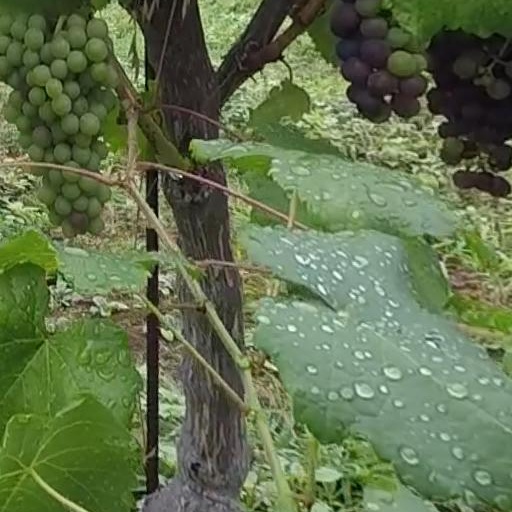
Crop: grape